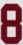
Number: 8